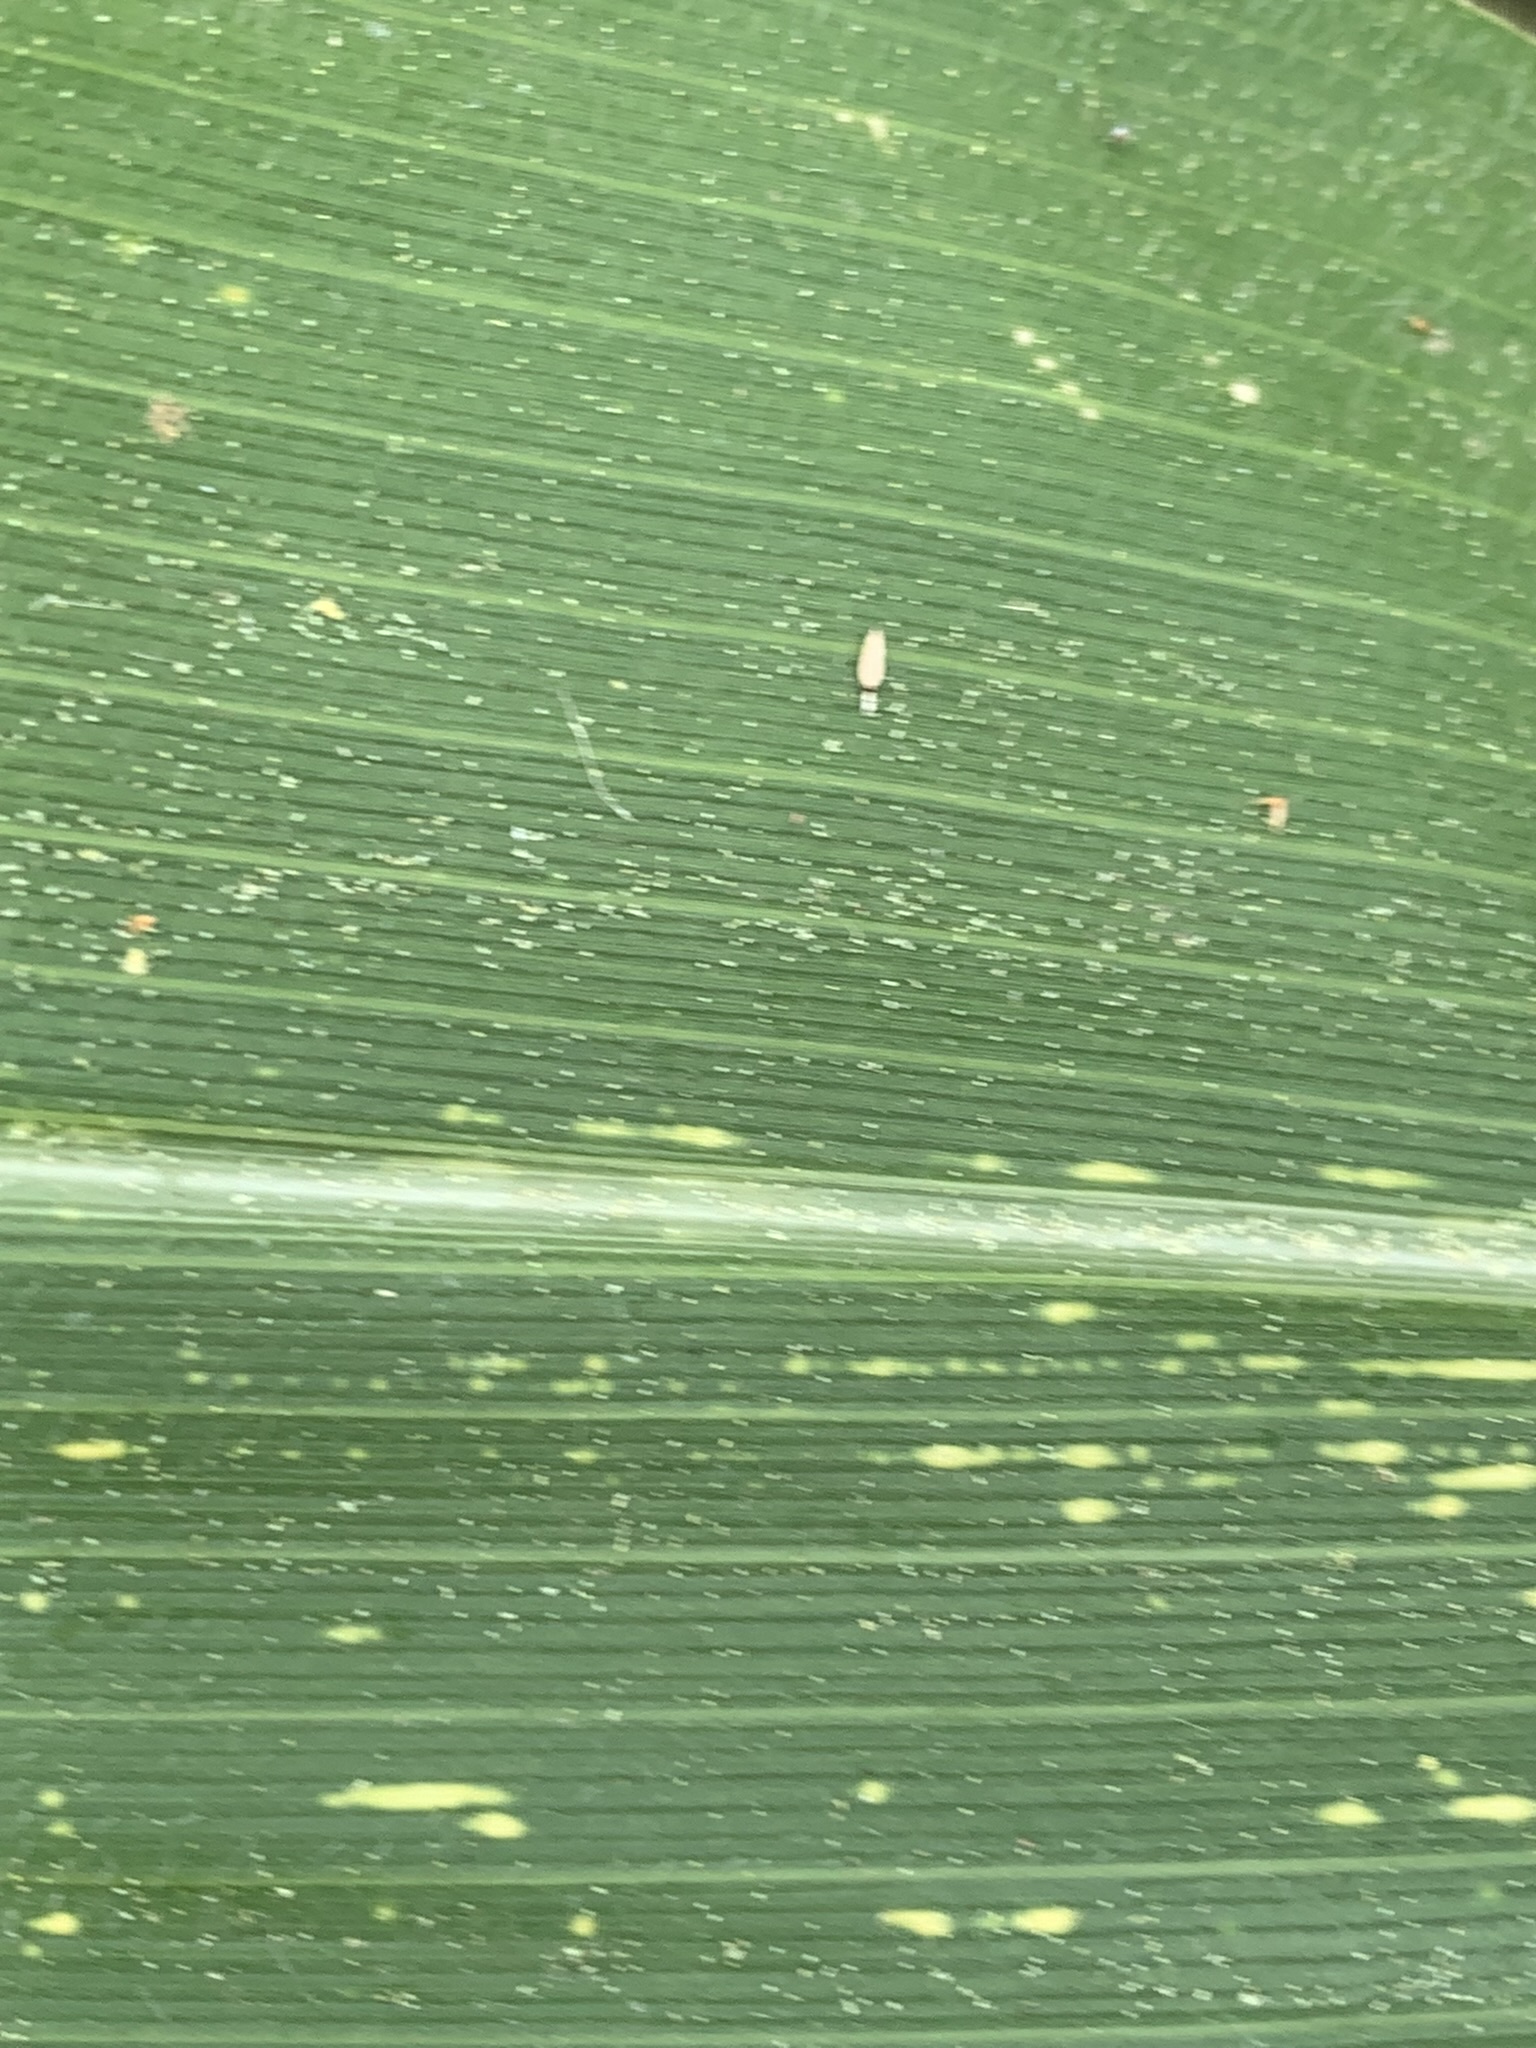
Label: MSV